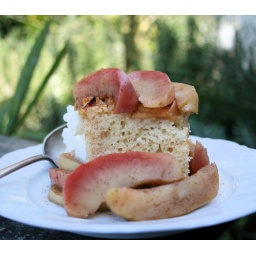
Baked apple sponge pudding made with Pink Lady apples. Taken on the old wooden table by kitchen door.